Tagaramphung

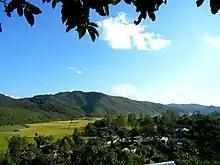
View of Tagaramphung from the village cemetery

Tagaramphung is a small village of the Thangals, a sub tribe of the Naga people, situated in the northern part of Manipur. The village was formerly known as Yaikongpao. It is a part of Kangpokpi tehsil in Senapati District of Manipur state, India, and is south of the district headquarters at Senapati and from the state capital at Imphal.